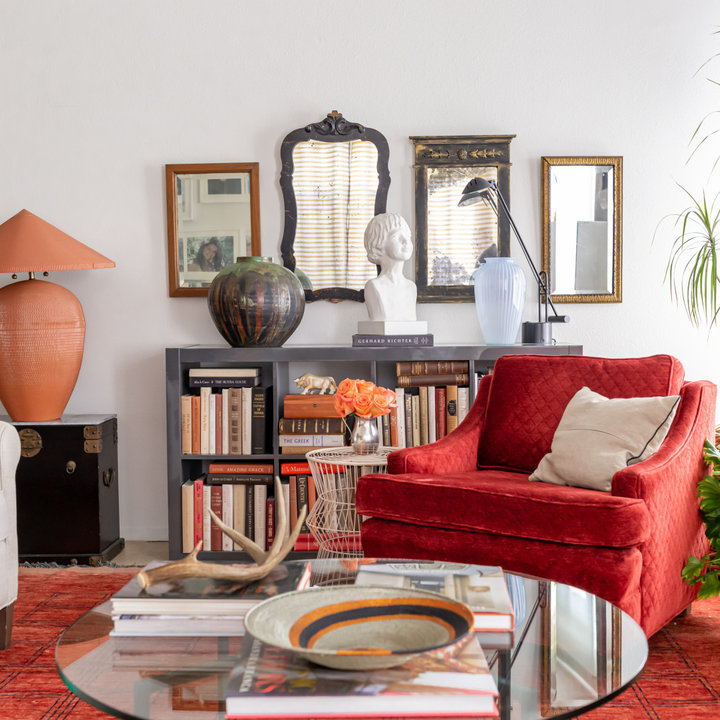
Style: Vintage